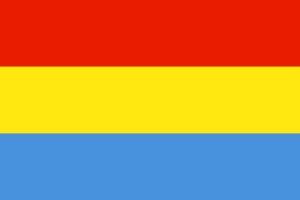
Le drapeau national de la République de Colombie, officiellement adopté en 1861, est un drapeau tricolore composé de trois bandes horizontales, de haut en bas jaune, bleu et rouge, qui sont devenues les couleurs nationales du pays. La bande jaune étant deux fois plus large que chacune des deux autres, elle fait donc la moitié de la hauteur du drapeau. Tout comme les armoiries de la Colombie et l'hymne national, il a le statut de symbole national.